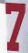
Number: 7